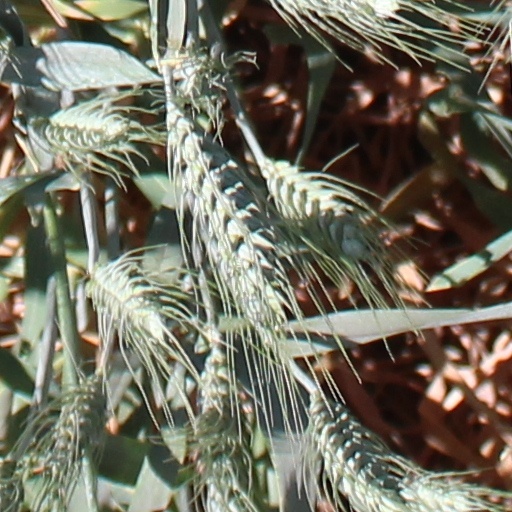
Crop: wheat